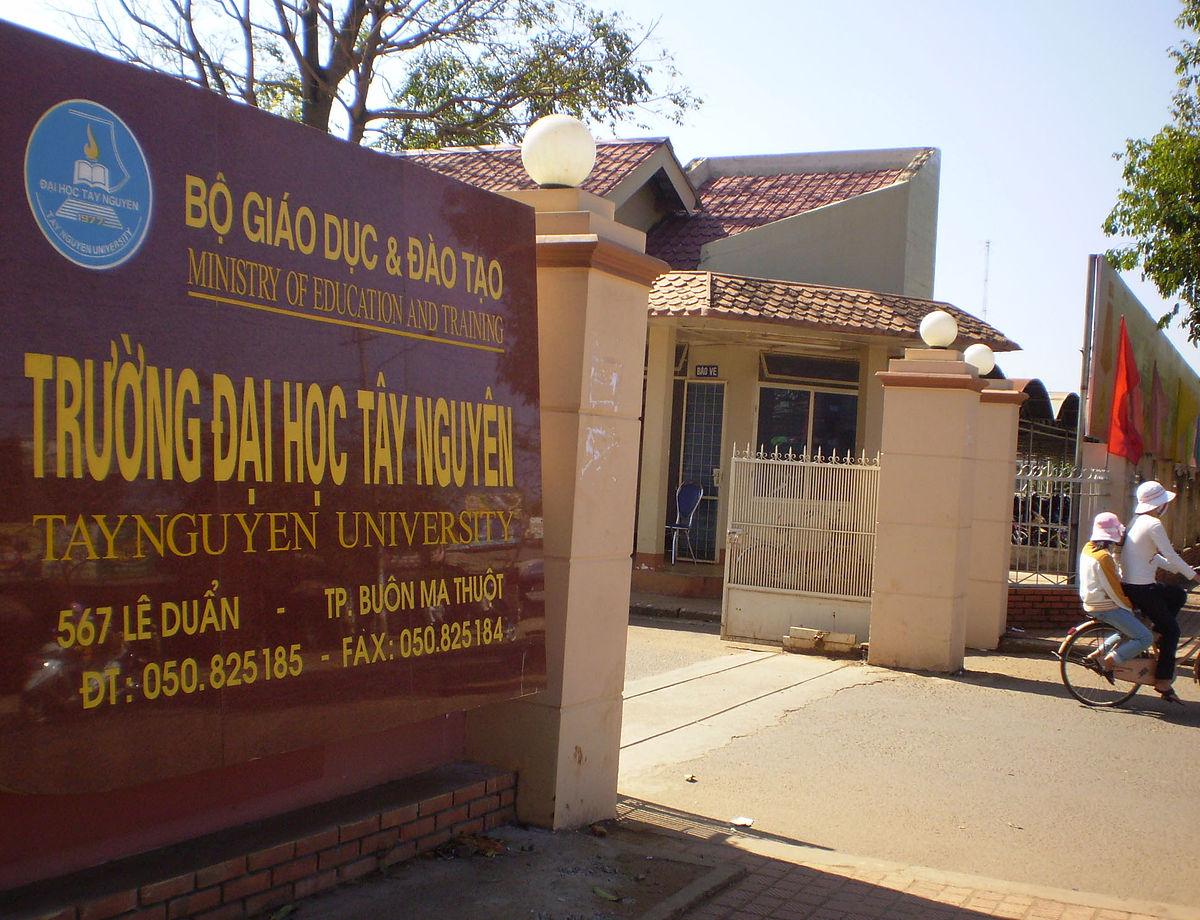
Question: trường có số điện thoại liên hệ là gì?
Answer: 050825185-050825184